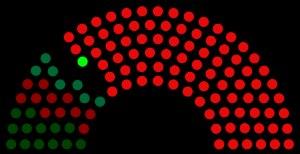
Mahmood Khan ou Mehmood Khan, né le 30 octobre 1972 à Matta dans le district de Swat, est un homme politique pakistanais. Membre du Mouvement du Pakistan pour la justice, il devient ministre en chef de la province de Khyber Pakhtunkhwa le 17 août 2018.